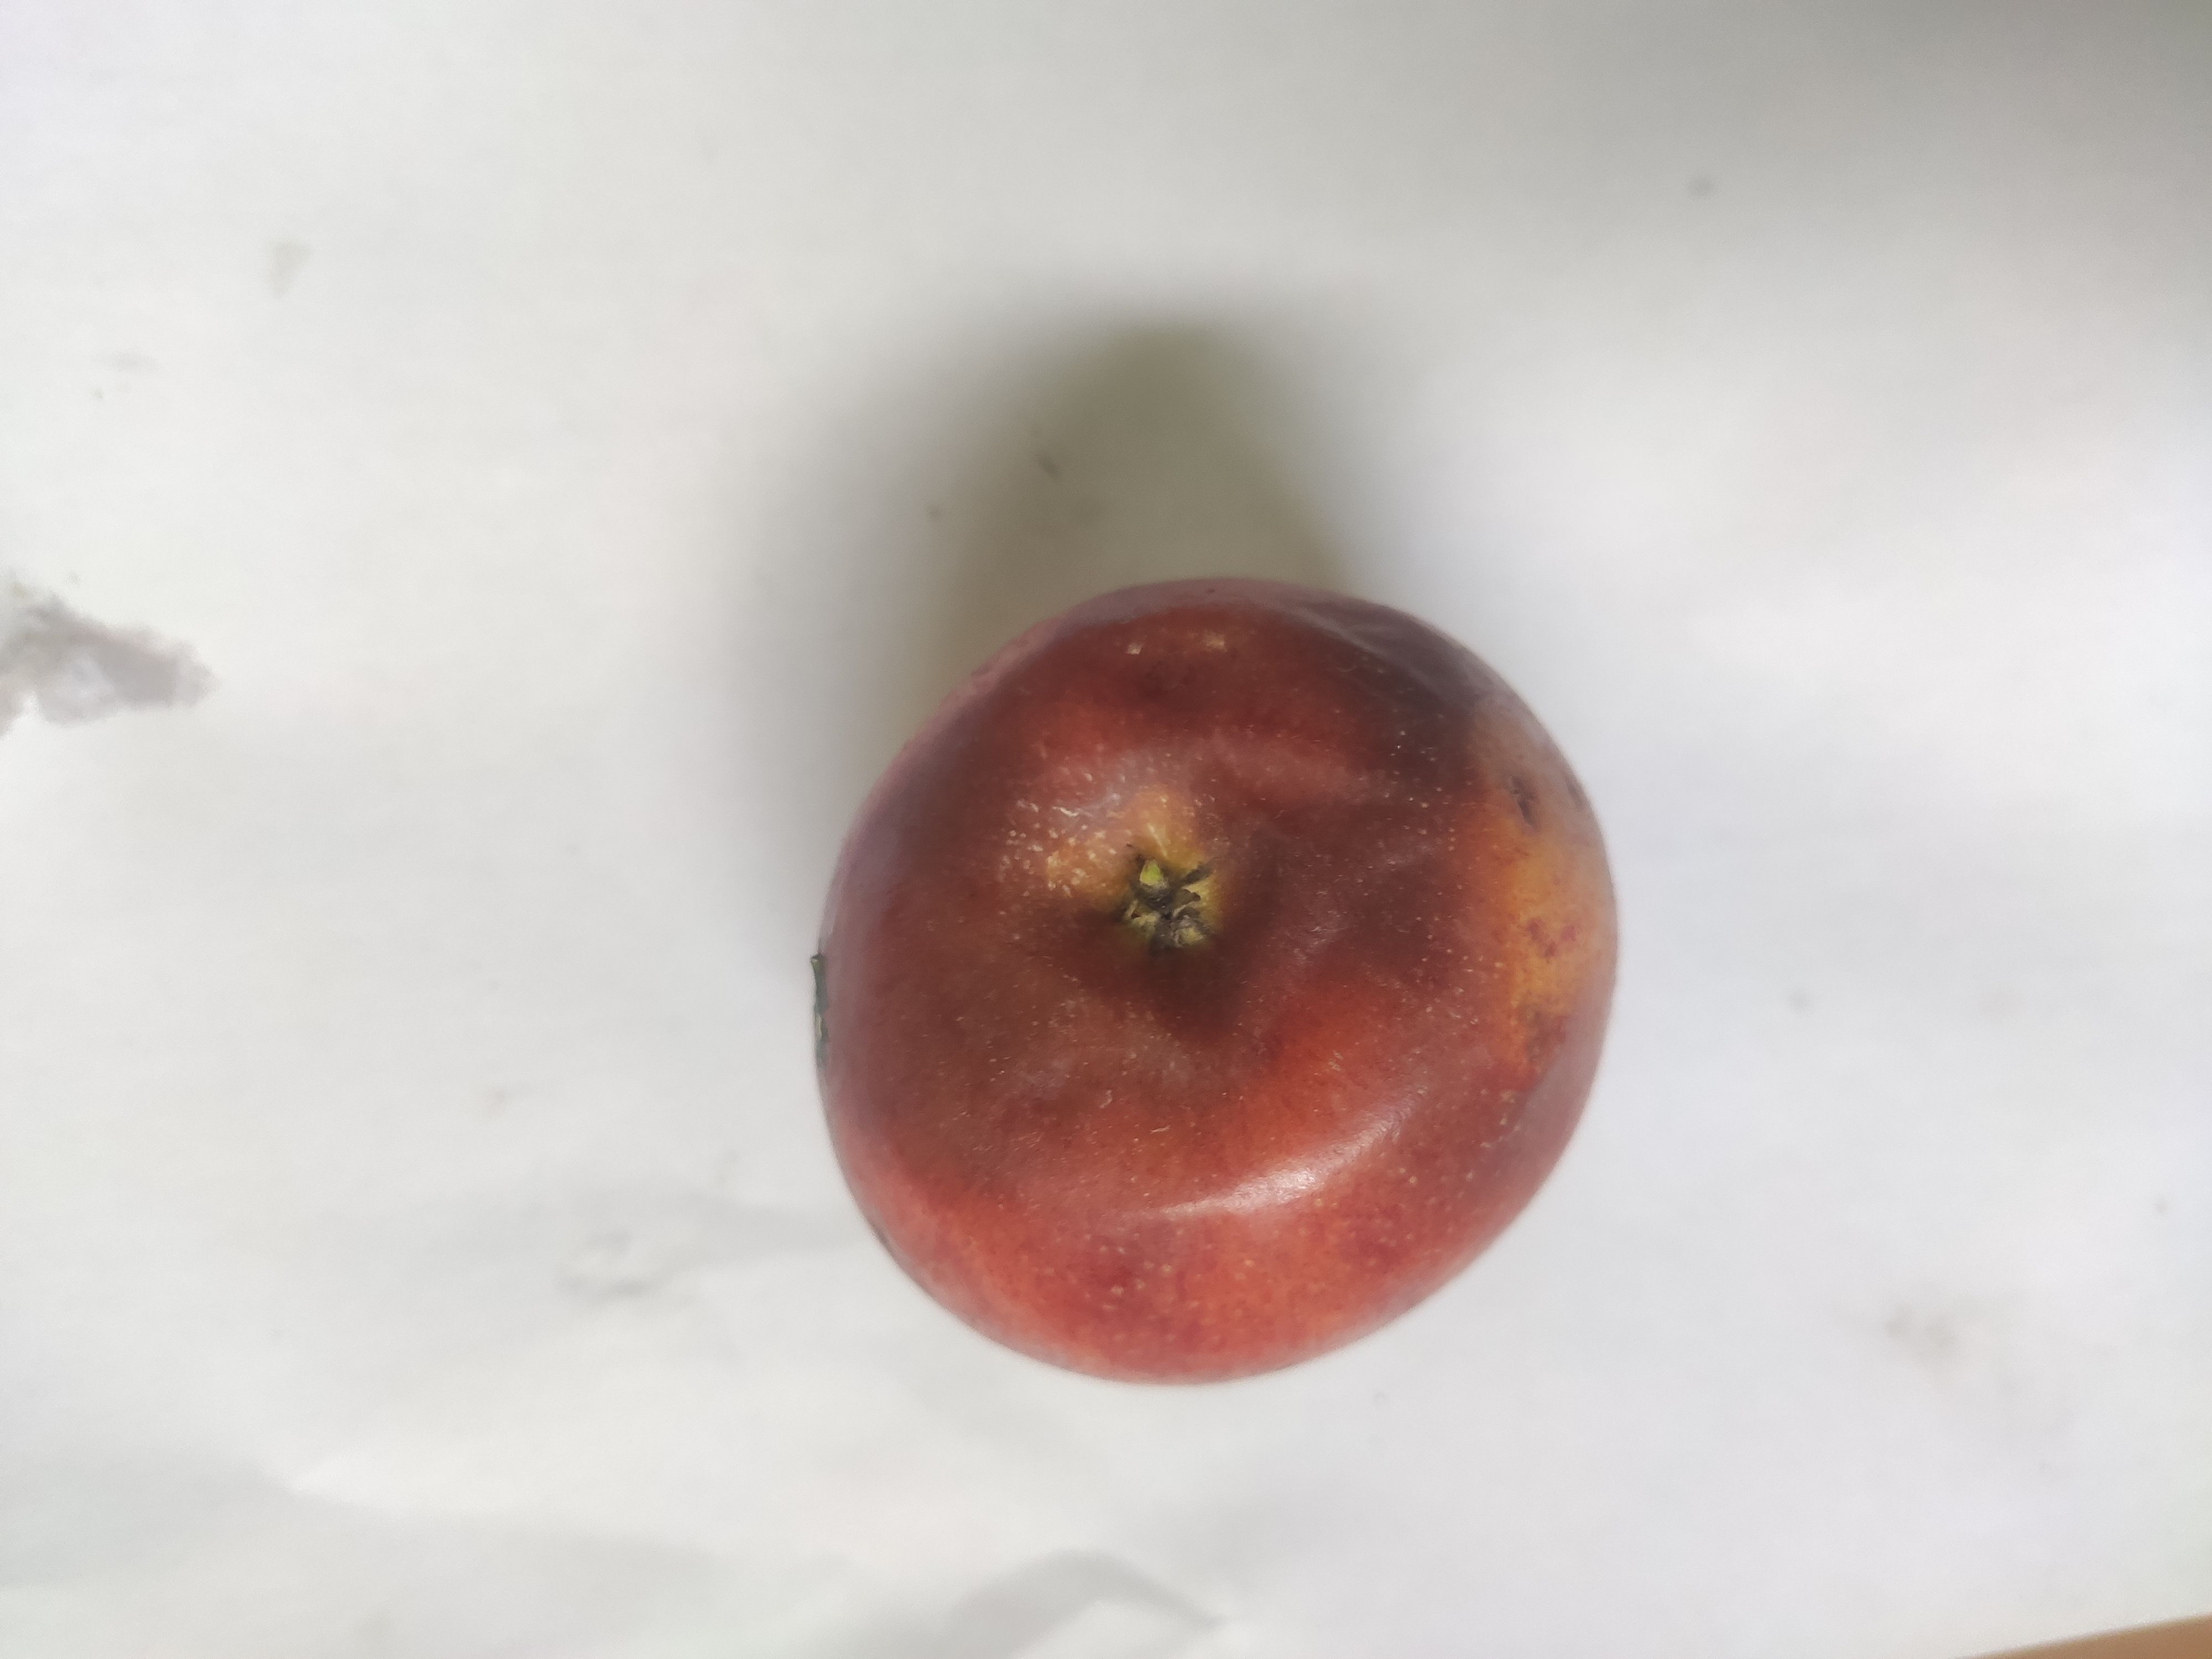
Fruit: apple
Grade: 3rd-grade